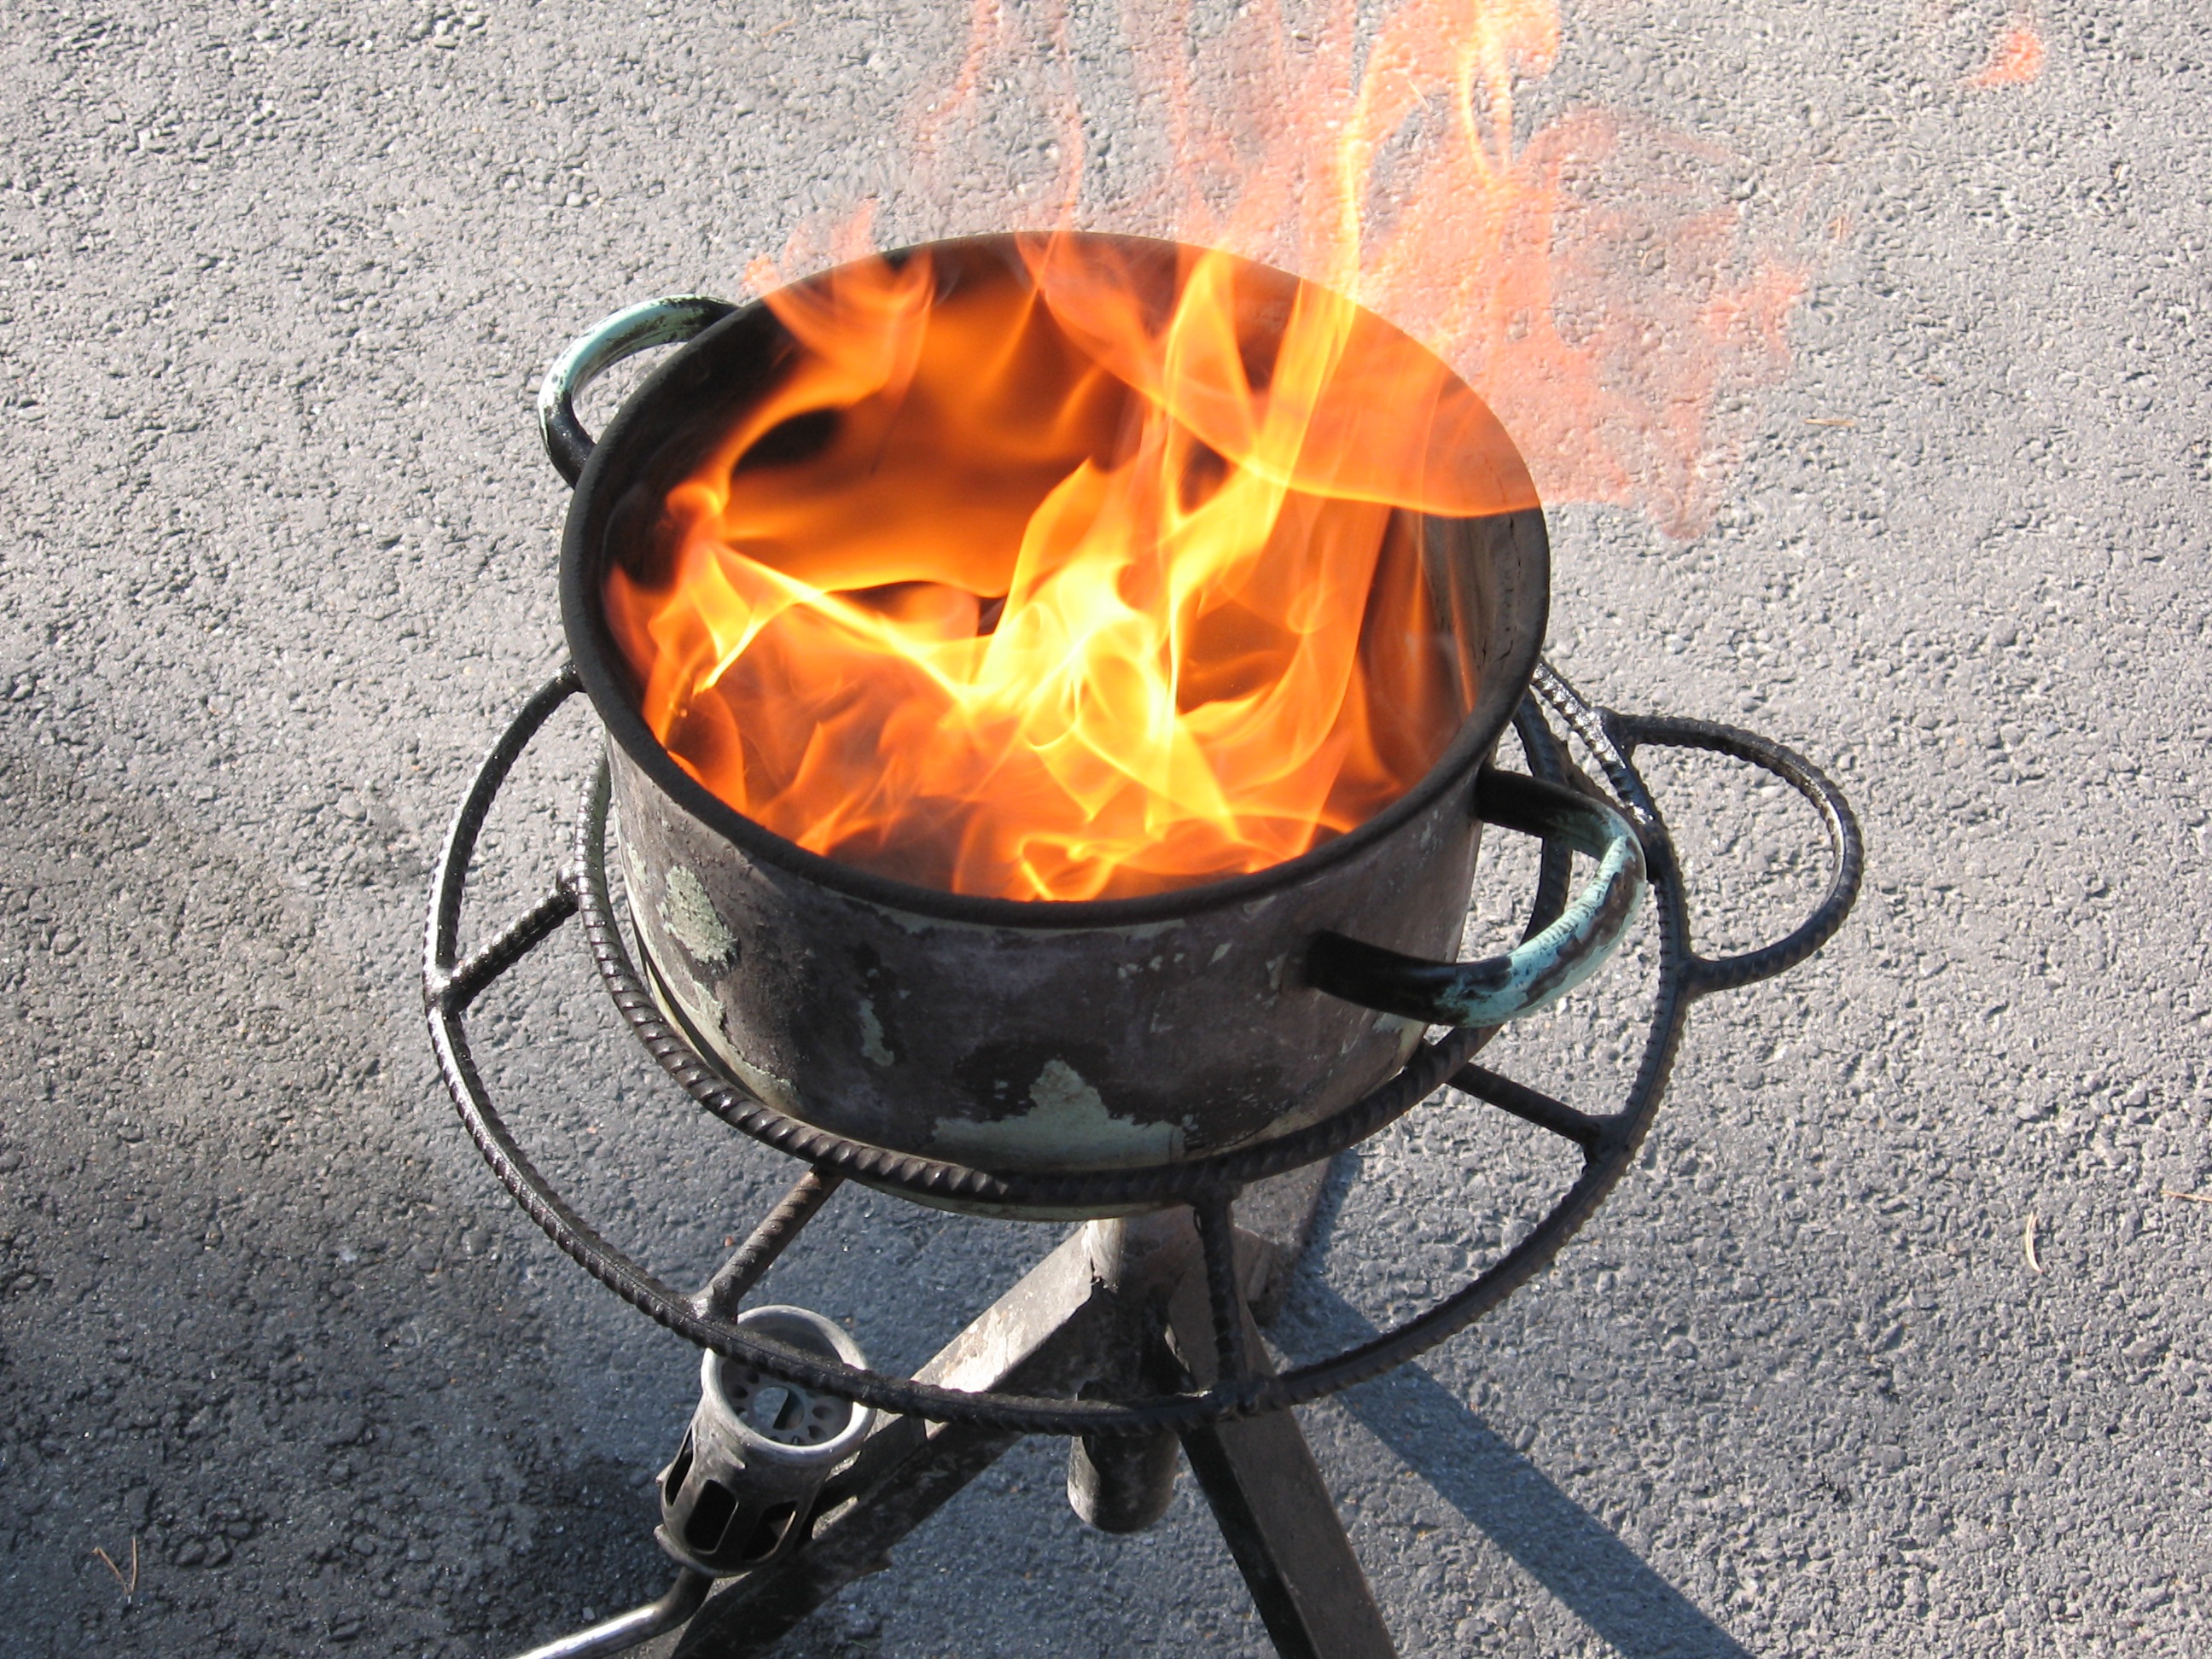
flame, fire, lighting, meat, hearth, grease casserole